Alvord I. Smith House

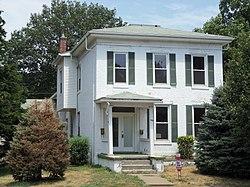

The Alvord I. Smith House is a historic building located in the West End of Davenport, Iowa, United States. The residence has been listed on the National Register of Historic Places since 1983.